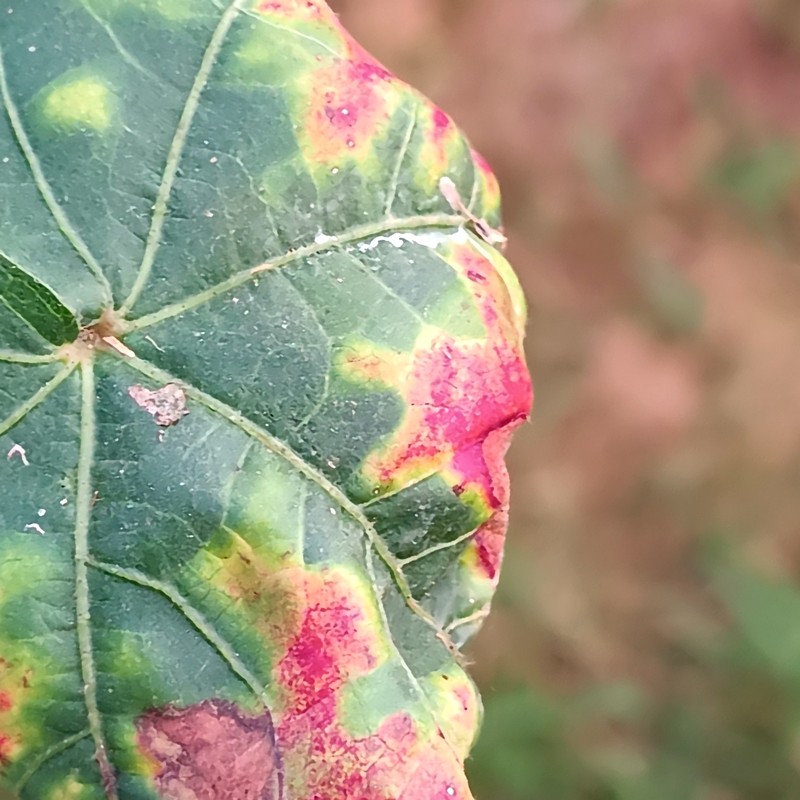
Label: Leaf Redding